List of countries by economic complexity

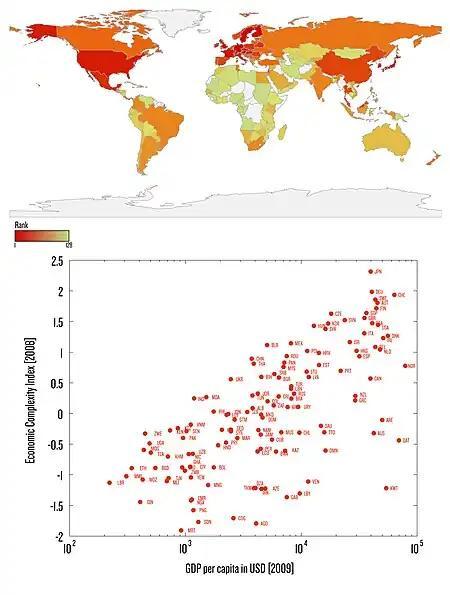
Map and Scatterplot of Countries by Economic Complexity

This list orders countries by their Economic Complexity Index (ECI), as it was defined and calculated by César Hidalgo and Ricardo Hausmann and published by The Observatory of Economic Complexity.